Susan Law McBeth

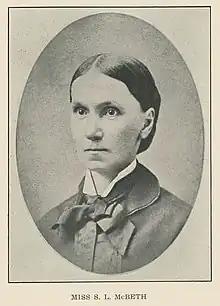
Susan Law McBeth

Susan Law McBeth (1830 – May 26, 1893) was the Presbyterian missionary to American Indians and author. She worked among the Choctaw in Indian Territory and, for two decades, among the Nez Perce in Idaho. She was fondly called as "little mother” by the Nez Perce.